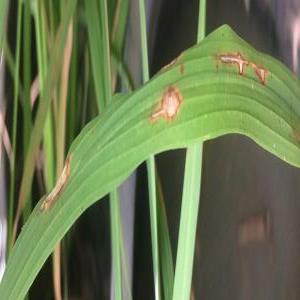
Disease: Blast